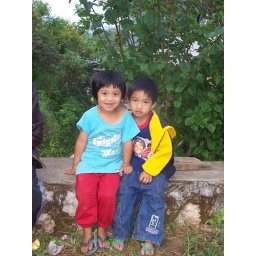
Little children like to follow me around and giggle. The one in the blue shirt was always ready to pose.